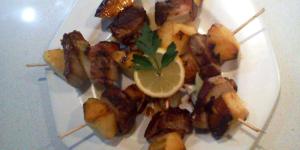
brochetas de lomo y manzana